Mosque

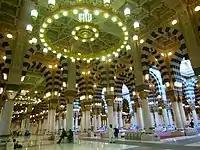
The Prophet's Mosque ("al-Masjid an-Nabawi") in Medina, one of the holiest mosques in Islam

A mosque, also called a masjid, is a place of worship for Muslims. The term usually refers to a covered building, but can be any place where Islamic prayers are performed; such as an outdoor courtyard.